Stjørdal Municipality

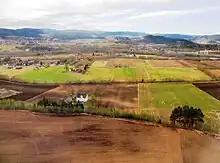
Part of Stjørdal valley in mid-May

Stjørdal Municipality consists of the lands from the old Skatval Municipality, Hegra Municipality, and Lånke Municipality. The Stjørdalselva river runs through the Stjørdalen valley, with the Skatval peninsula on the northern side. The Forbordsfjellet mountain sits in the northern part of the municipality. The Skarvan and Roltdalen National Park lies in the eastern part of the municipality, as is a tiny part of the lake Feren. The highest point in the municipality is the tall mountain Storskarven, a tripoint border with Stjørdal Municipality, Meråker Municipality, and Selbu Municipality.